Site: brandenburg
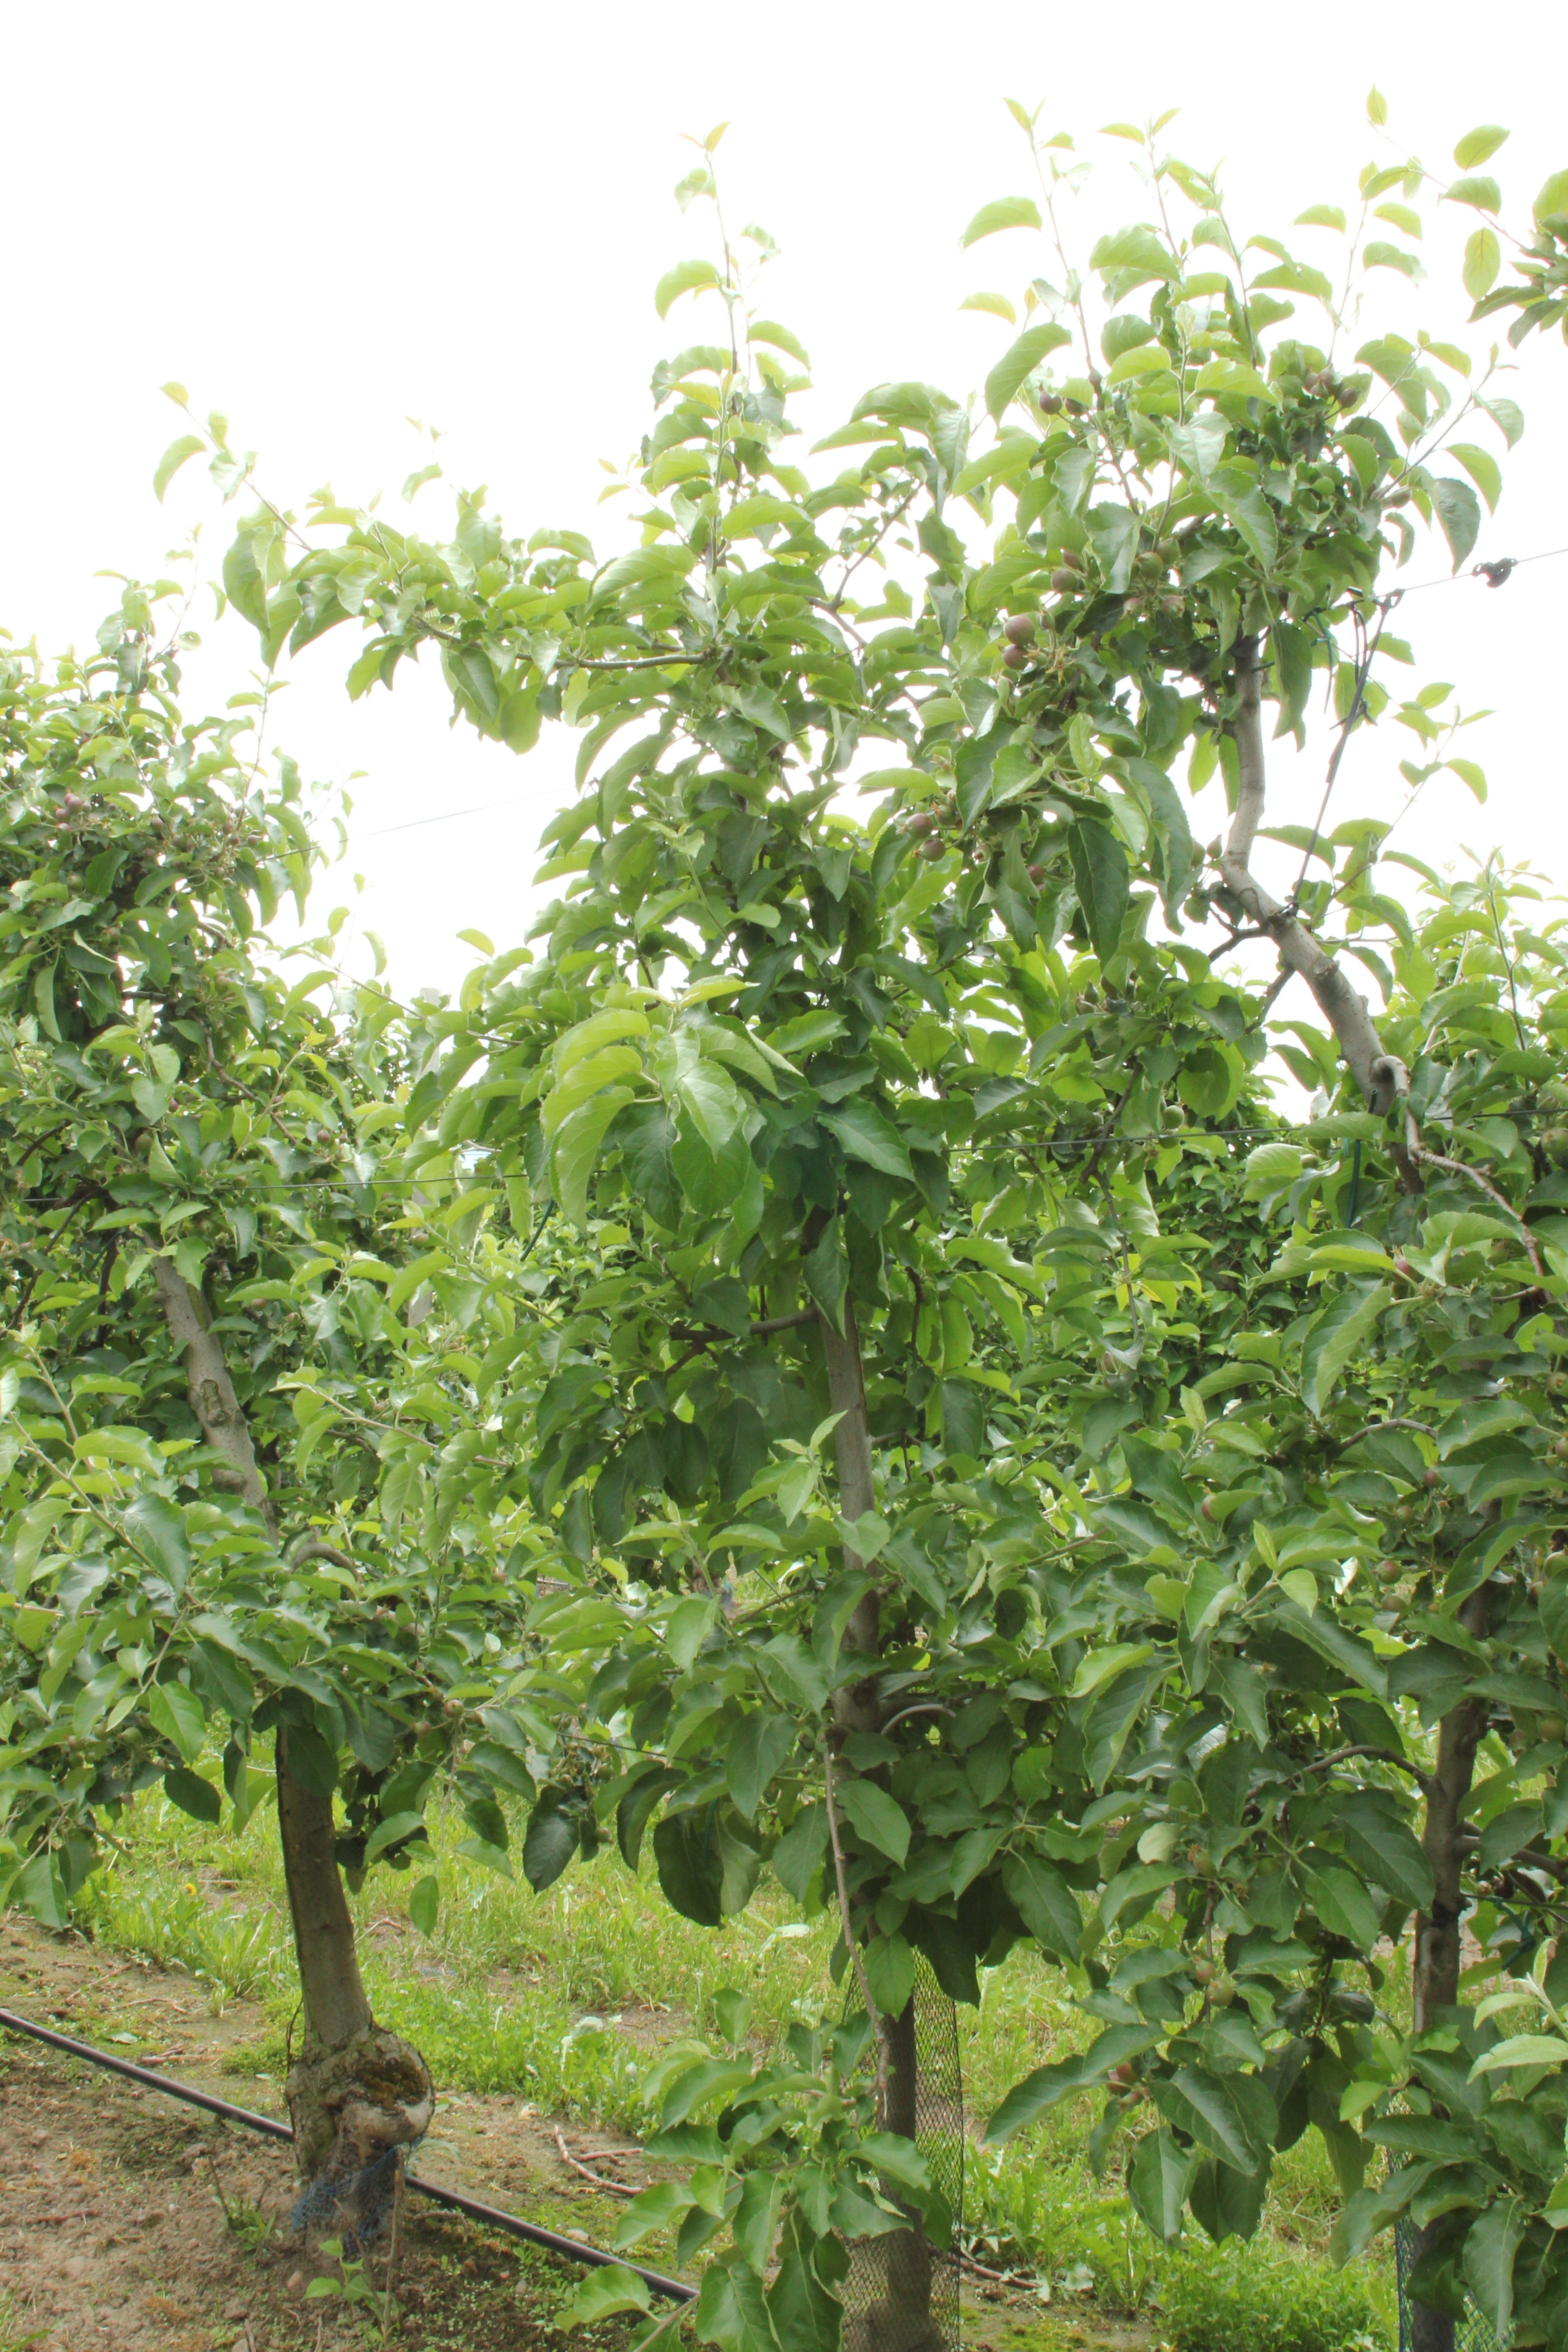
Growth stage (BBCH 72): Development of fruit